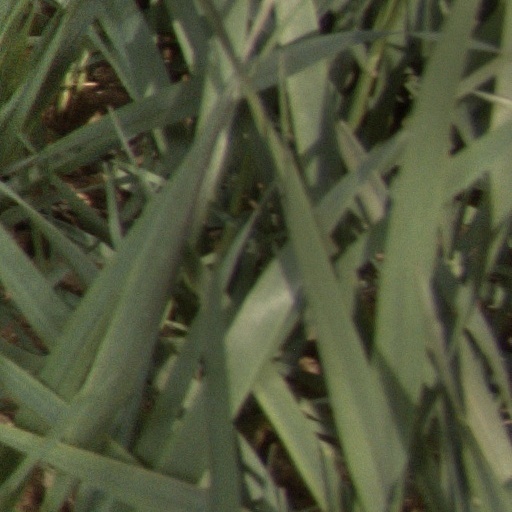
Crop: wheat